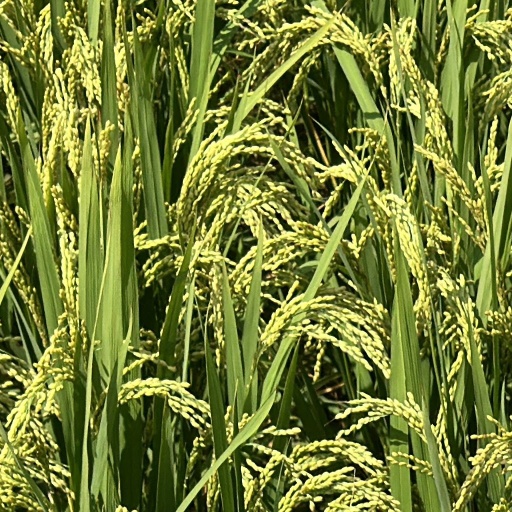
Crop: rice